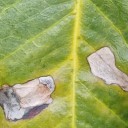
Label: Miner